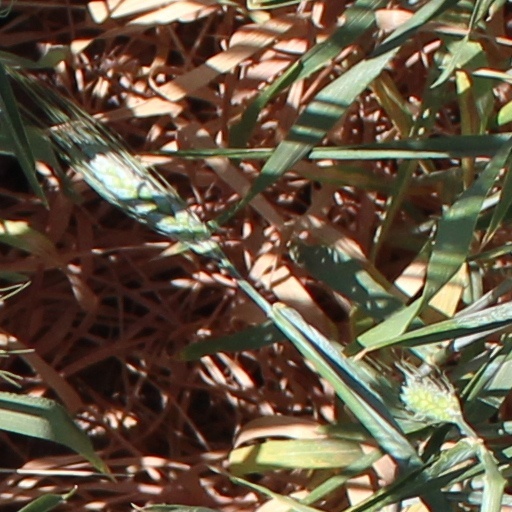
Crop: wheat